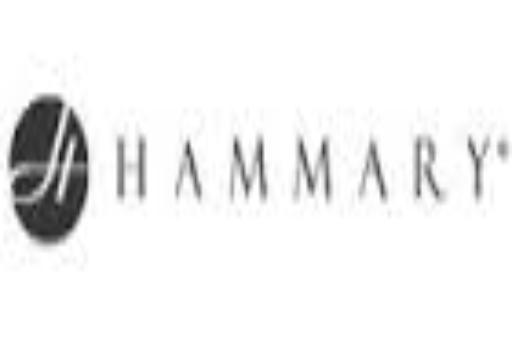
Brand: Hammary
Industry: Clothes